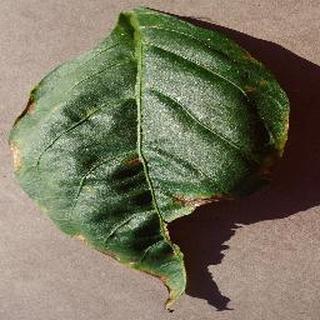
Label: bell_pepper_bacterial_spot